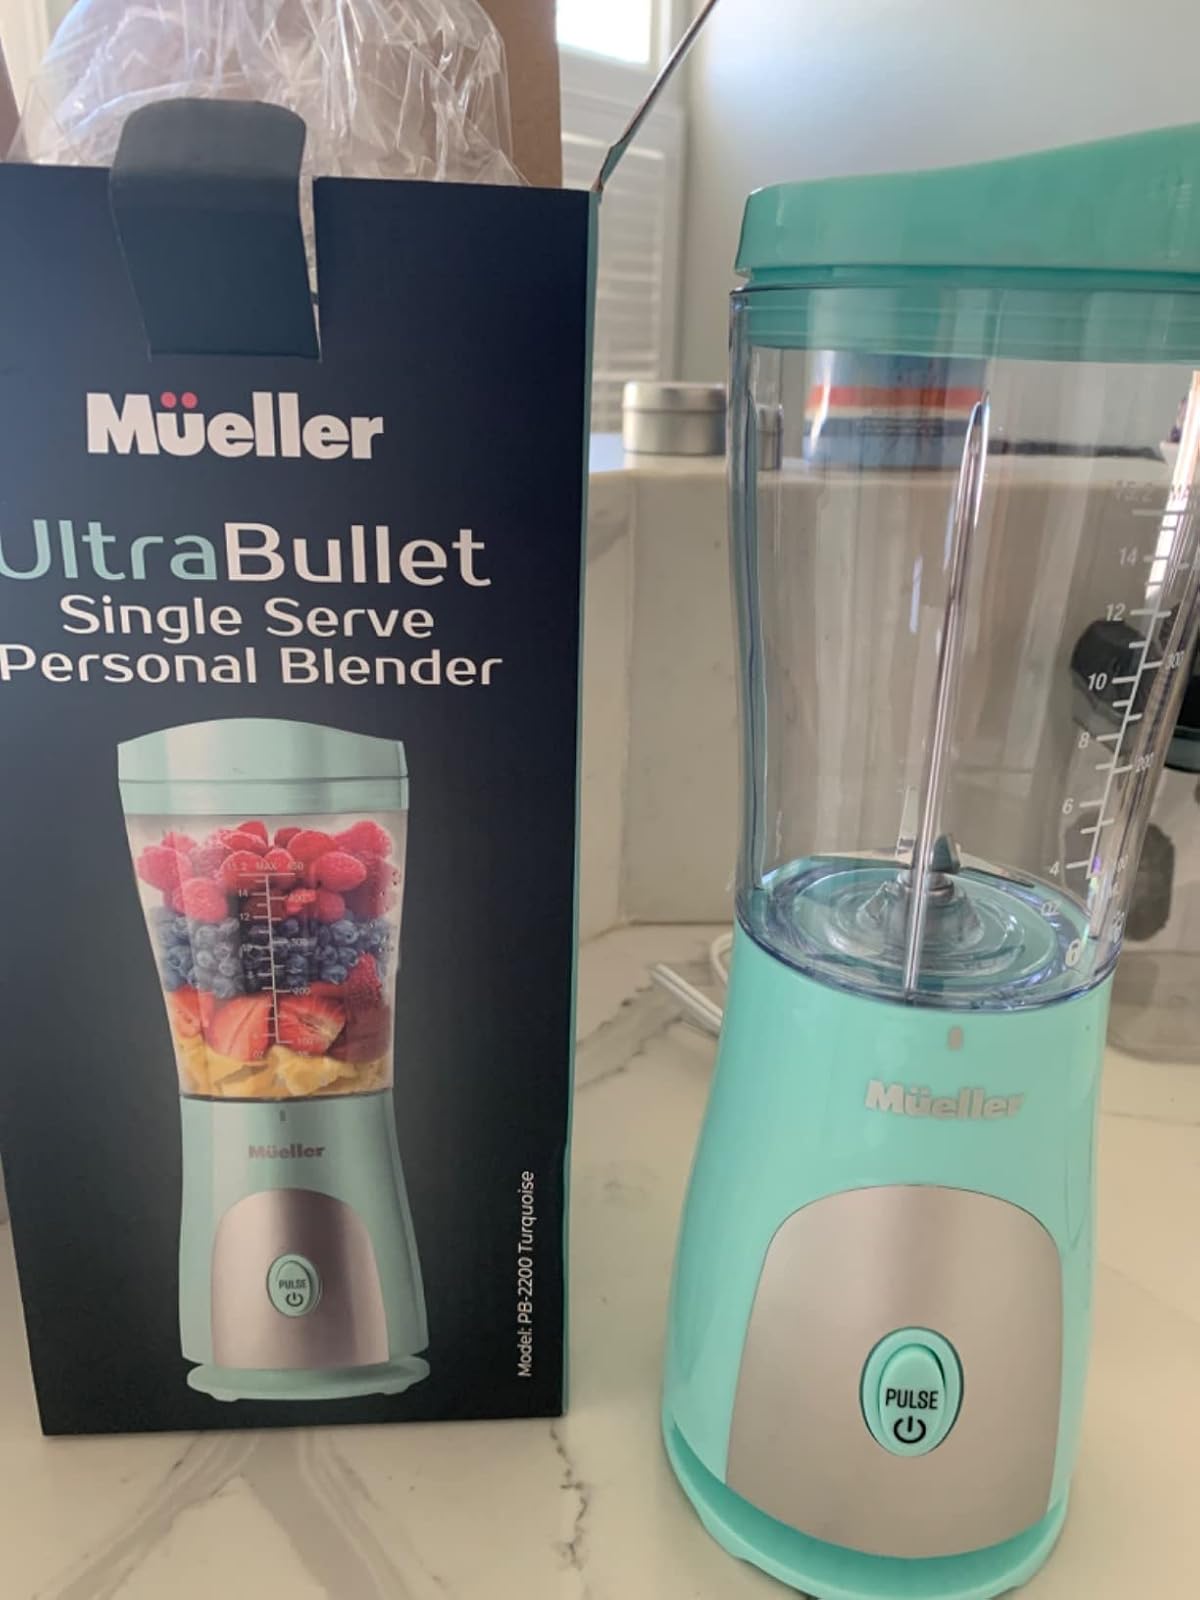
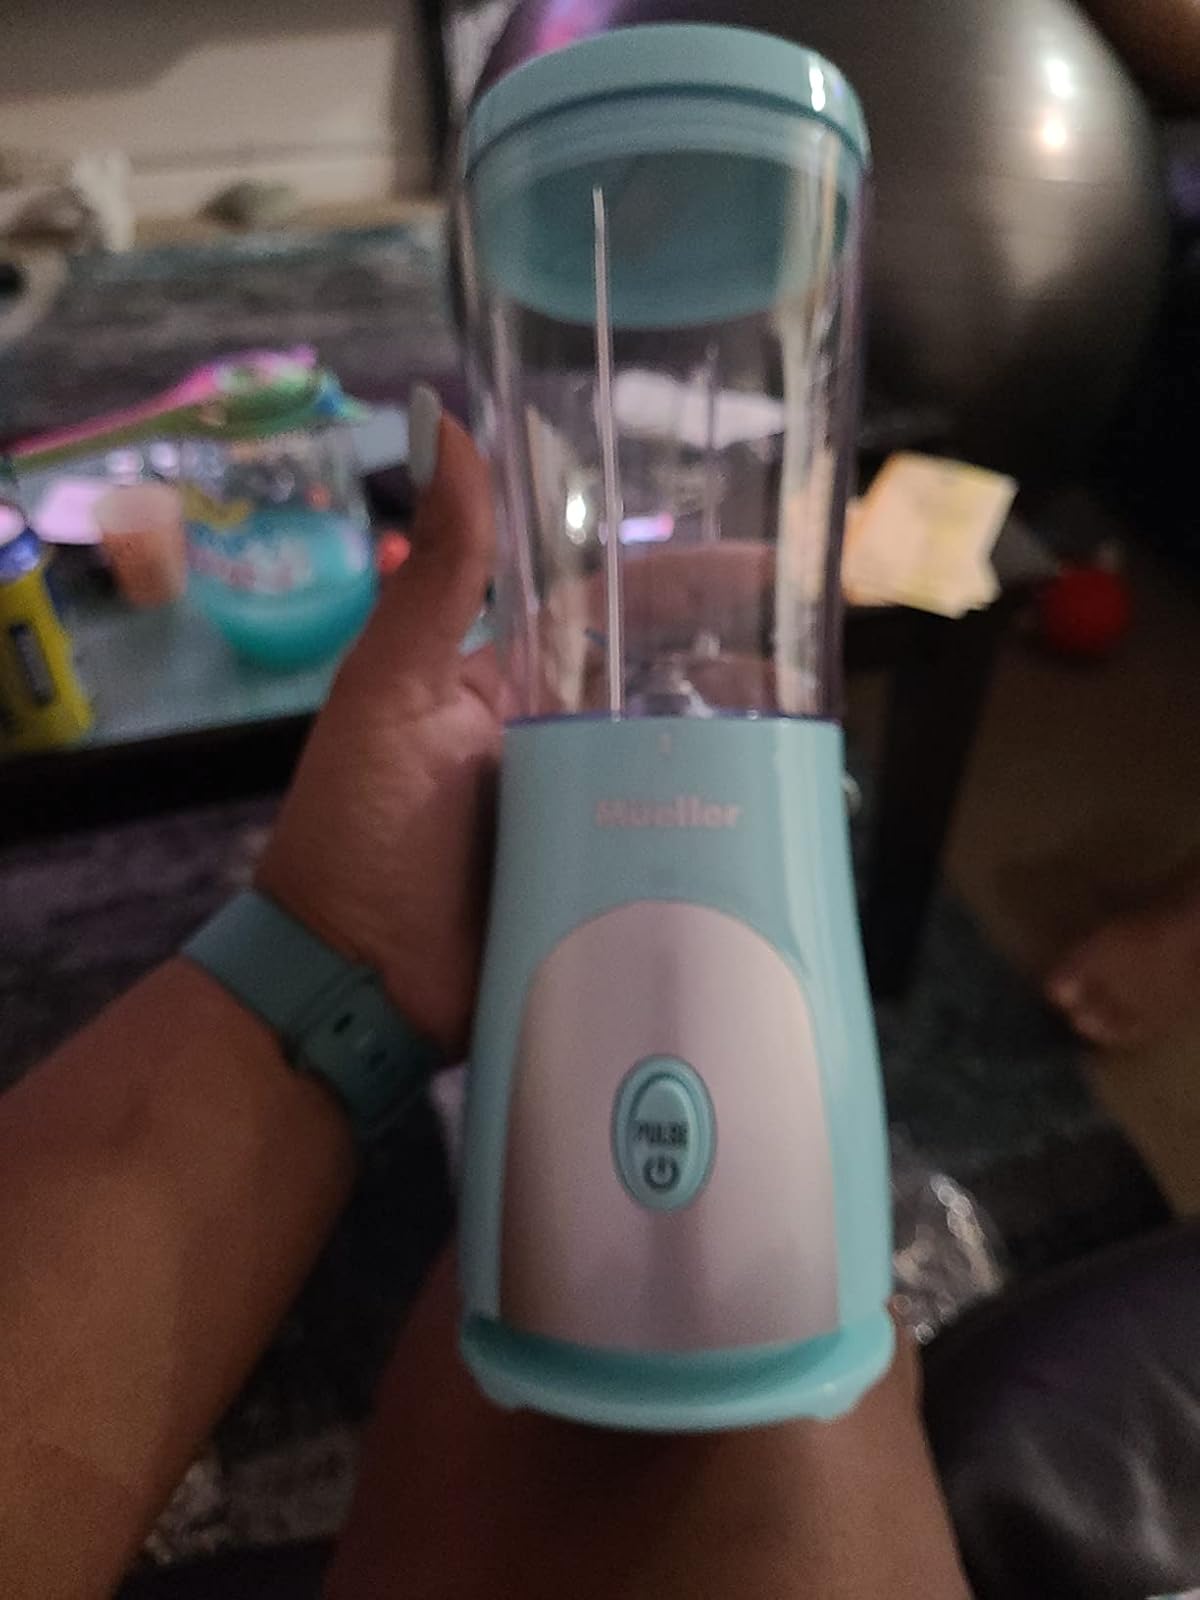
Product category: items_blender
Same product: yes